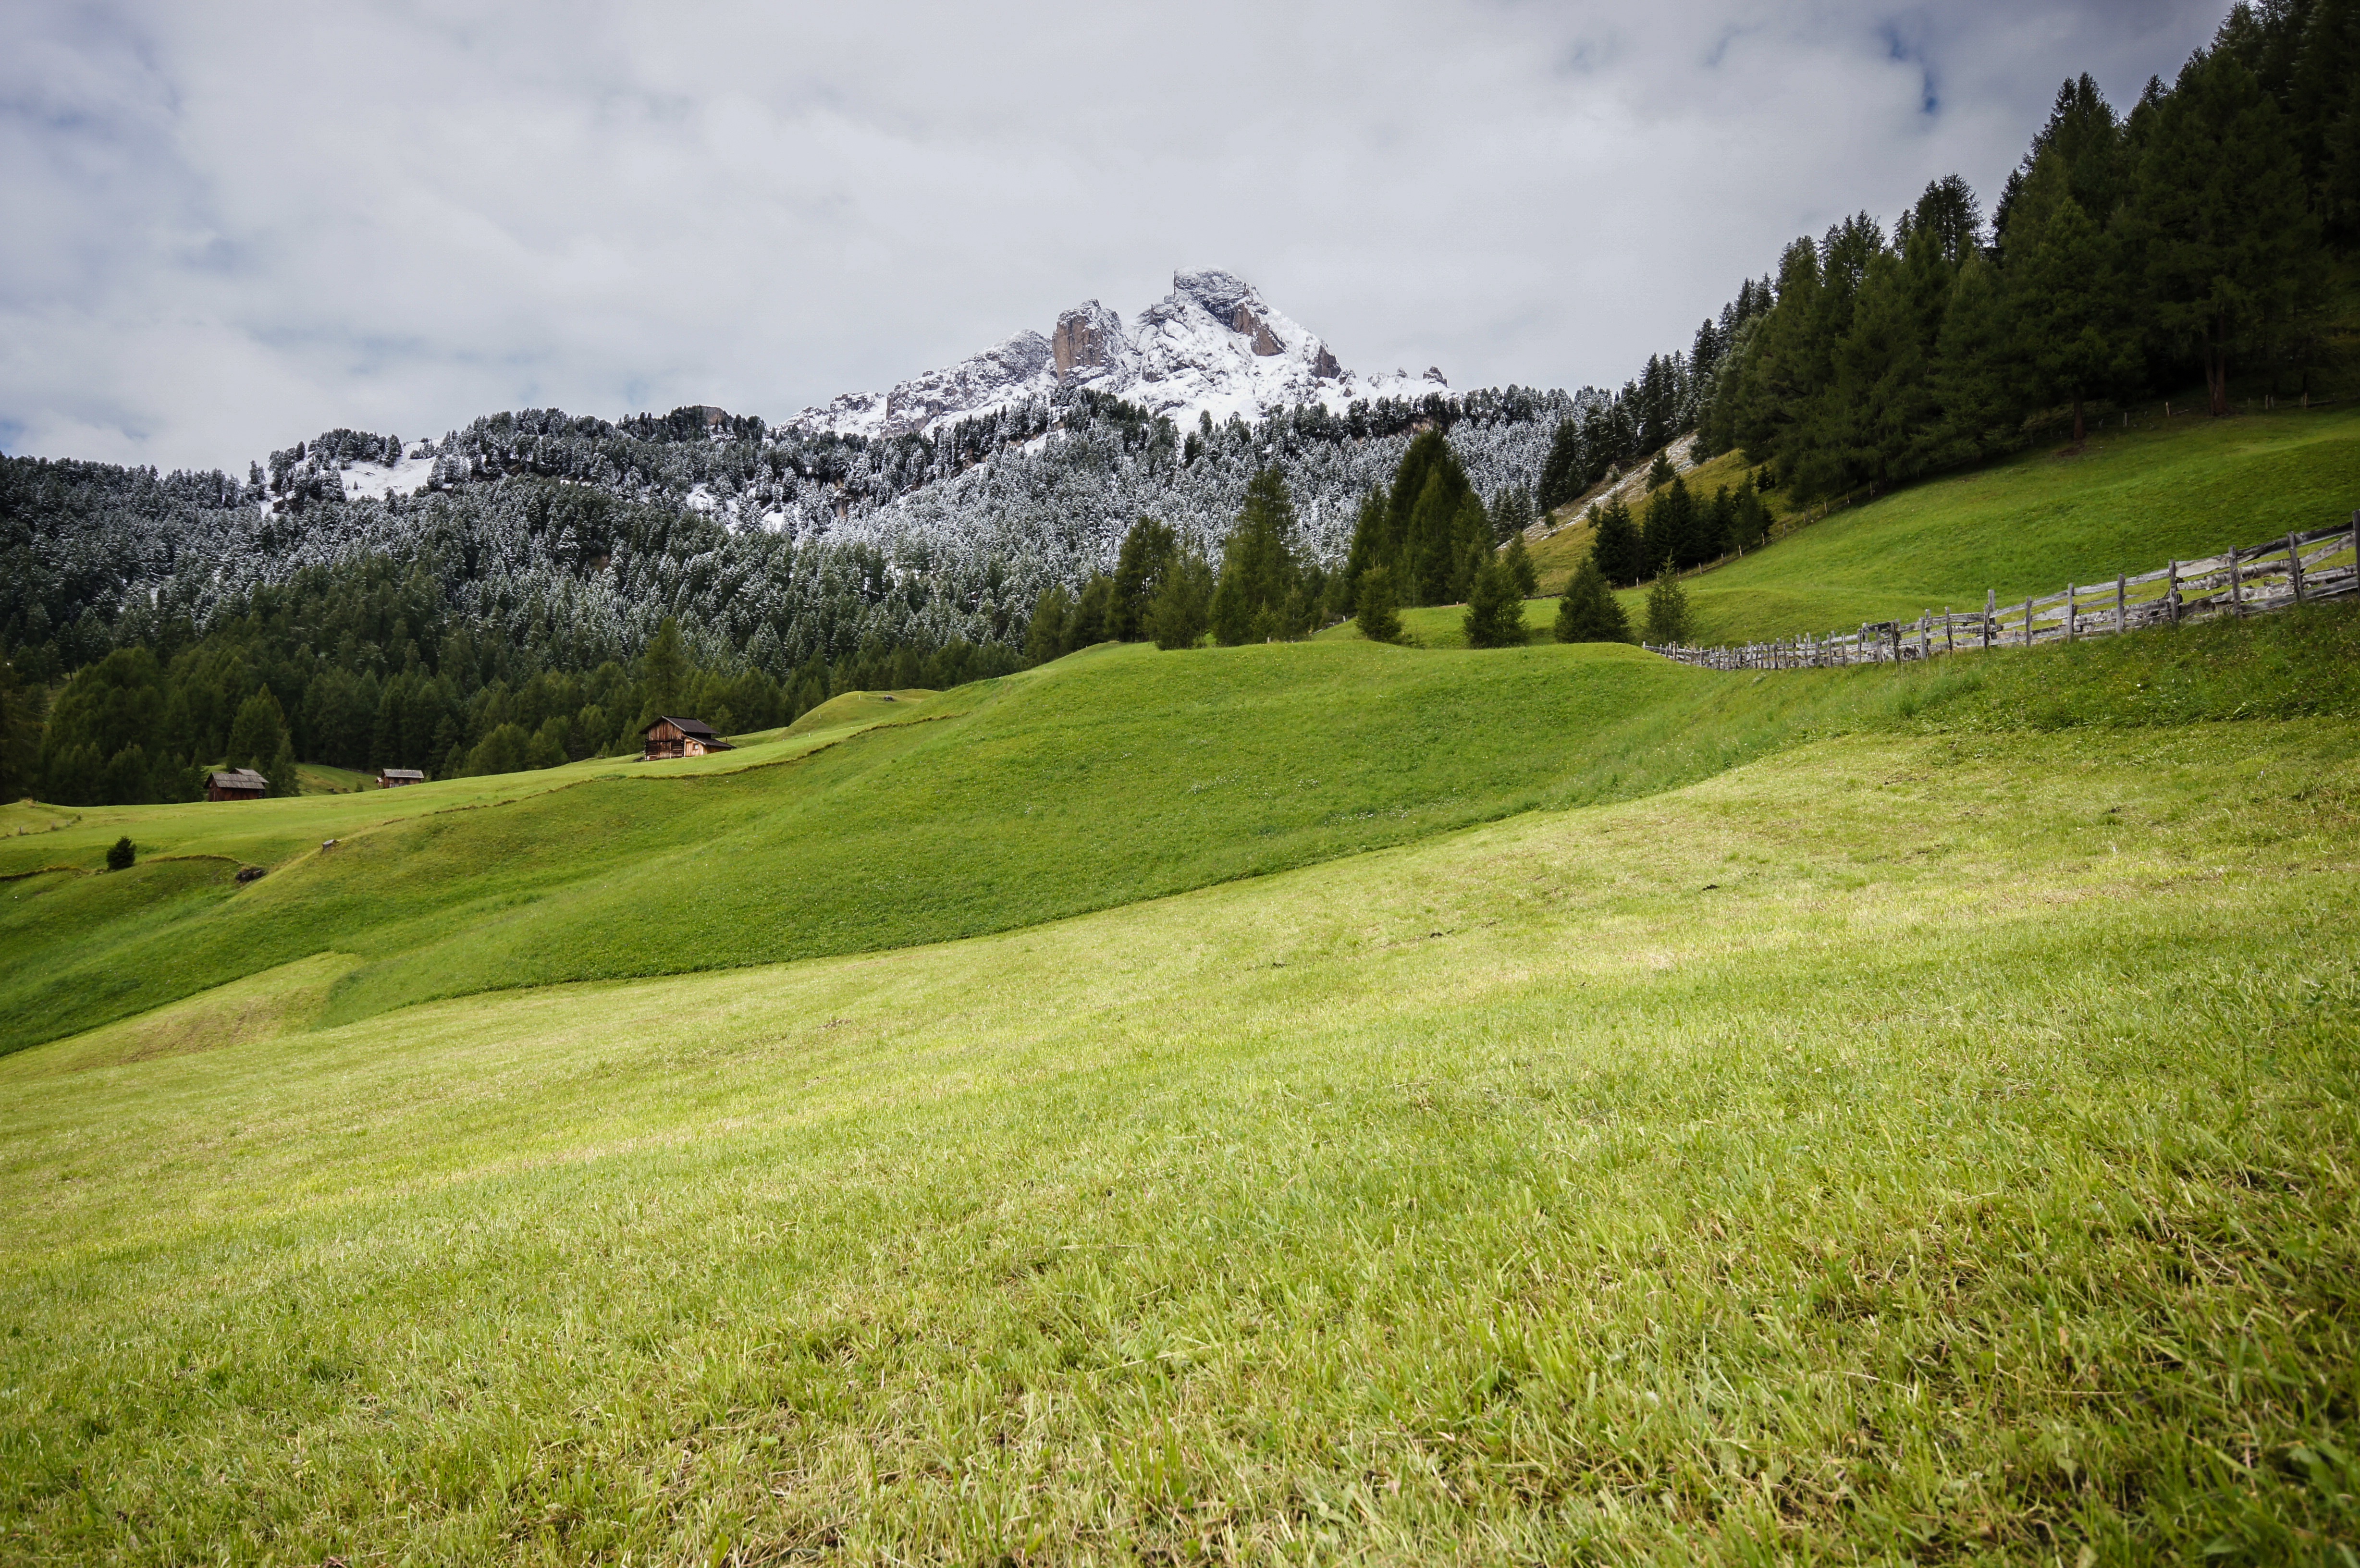
landscape, tree, grass, mountain, structure, field, lawn, meadow, hill, mountain range, pasture, highland, ridge, plain, golf course, golf club, alps, grassland, plateau, fell, habitat, geographical feature, mountainous landforms, sport venue